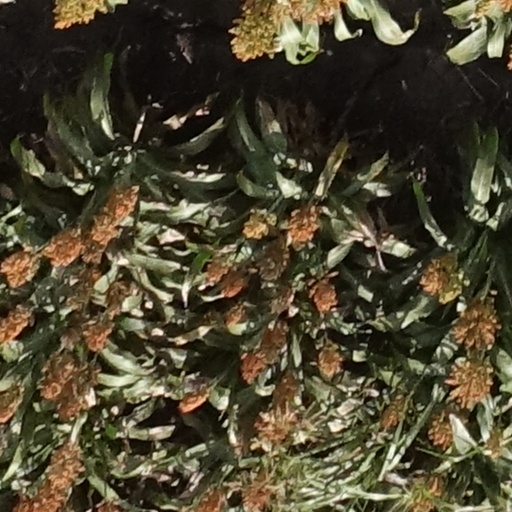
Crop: sorghum